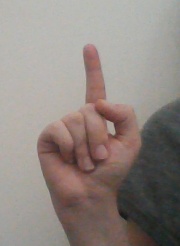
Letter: bb